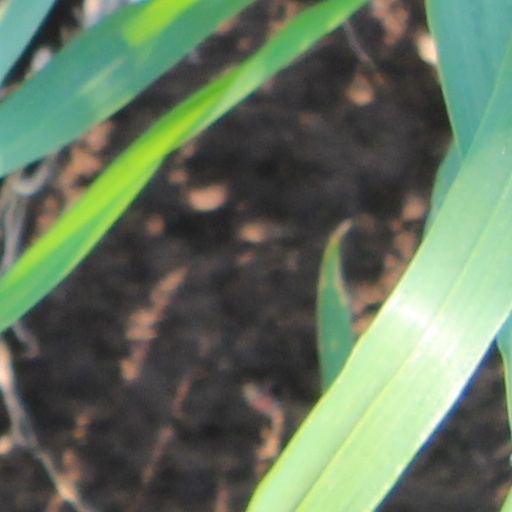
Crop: wheat